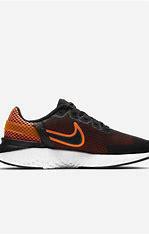
Brand: Nike
Model: Legend React